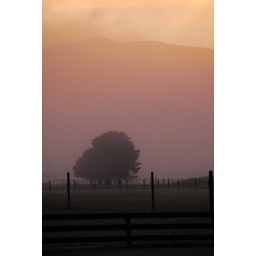
Lone tree across a paddock near Arthur's Pass, New Zealand. The mountains are still shrouded in mist.